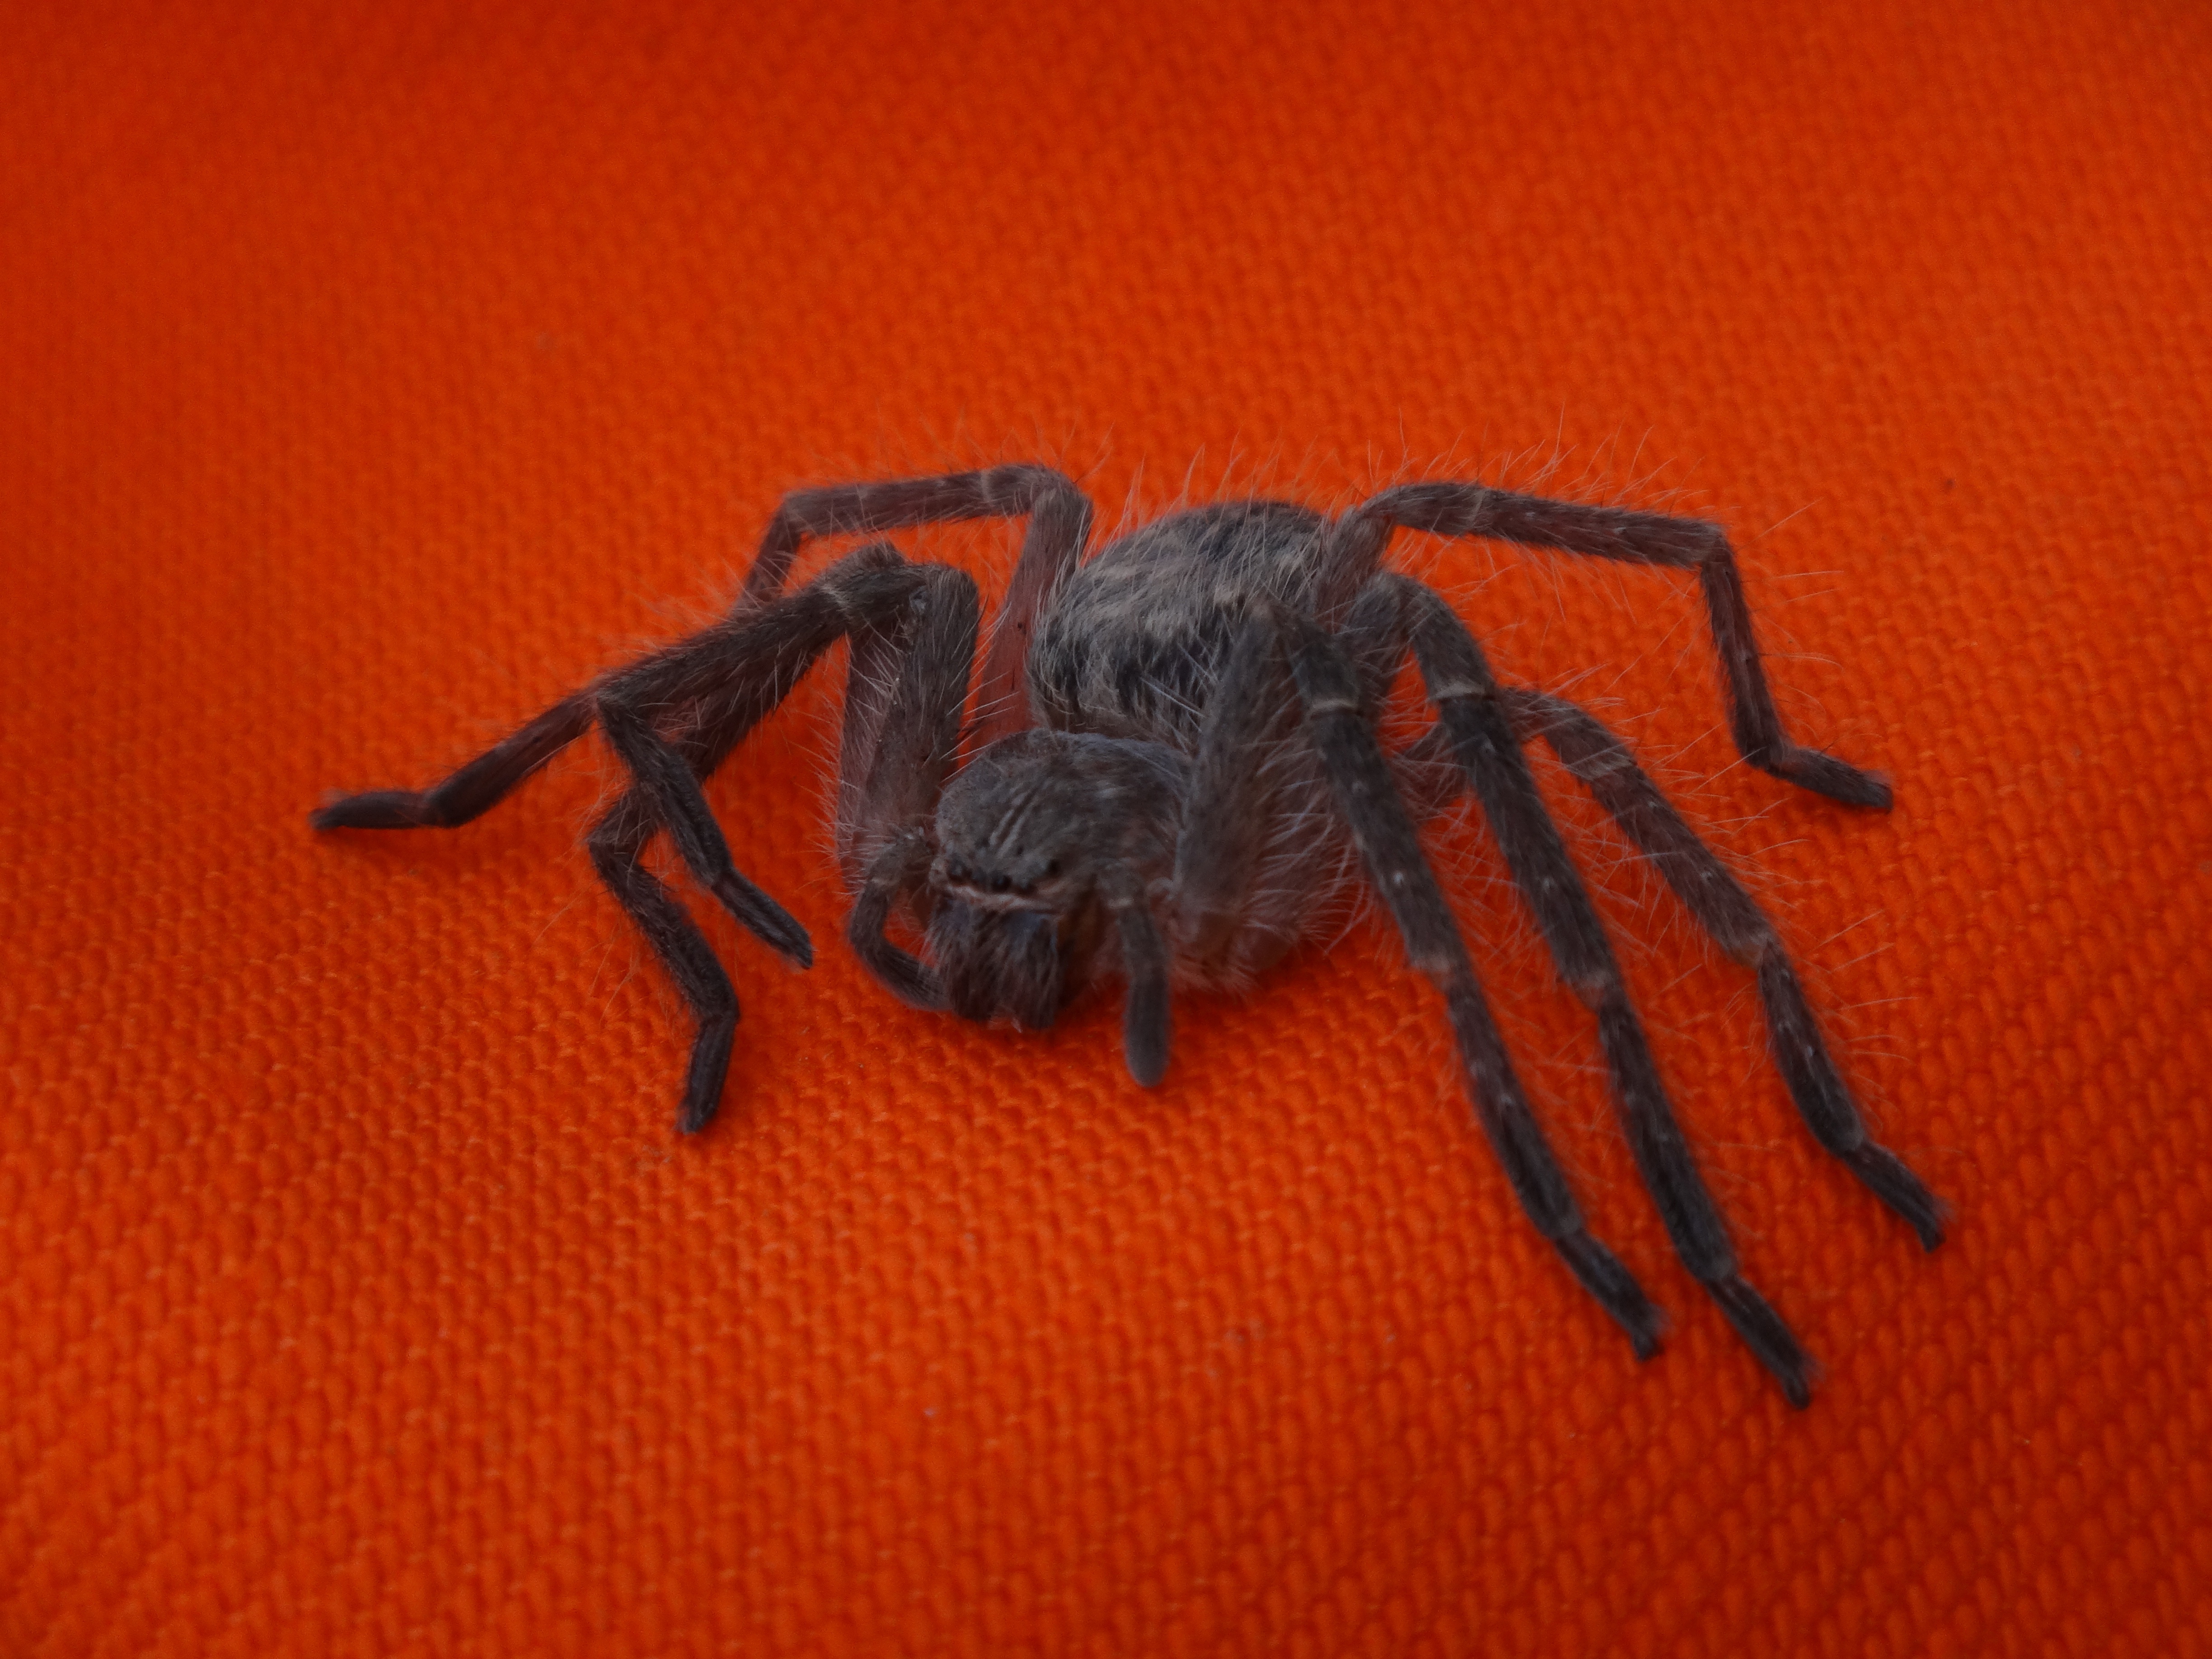
invertebrate, spider, arachnid, tarantula, macro photography, arthropod, superara a, hairy spider